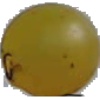
Label: Grape White 3